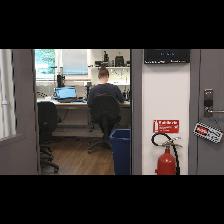
Label: Human